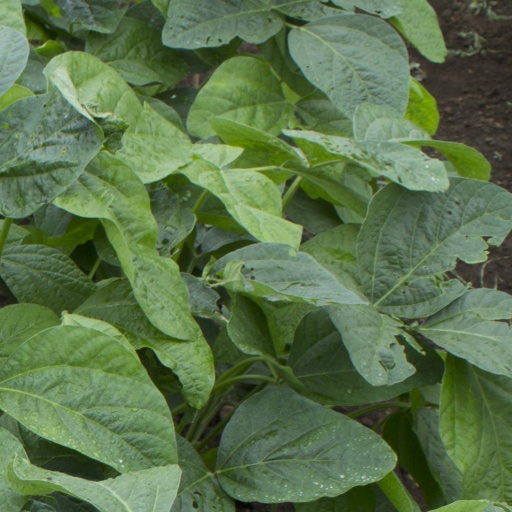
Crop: soybean